Chaudun

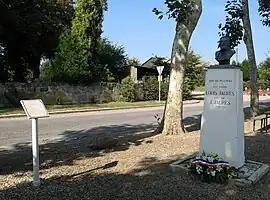
Monument to a dead soldier, the son of French politician Jean Jaurès

Chaudun is a commune in the department of Aisne in Hauts-de-France in northern France.